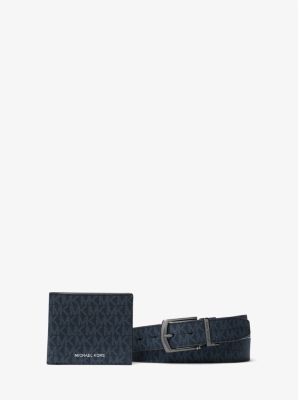
Michael Kors Mens Signature Logo Wallet and Belt Gift Set
A timeless gift set for the man who has it all, this duo includes a wallet and a refined belt for a sophisticated pairing. A perennial favorite, our Signature Logo canvas billfold coordinates perfectly with the Signature Logo print belt, complete with gunmetal hardware. Wear it every day with casual-cool separates and tailoring alike. • Wallet and belt set • Logo-print canvas/polyurethane blend • Fabric 1: 89.4% coated canvas/9.6% polyester/1% polyurethane • Fabric 2: 60% polyurethane/20% cotton/20% polyester • Wallet: 4.3''W X 3.6”H X 1”D • Interior details: 6 card slots, bill compartment • Gunmetal-tone hardware • Imported • Style # 39S4LBLN4B
Brand: Style kicks
Category: Apparel & Accessories > Clothing Accessories